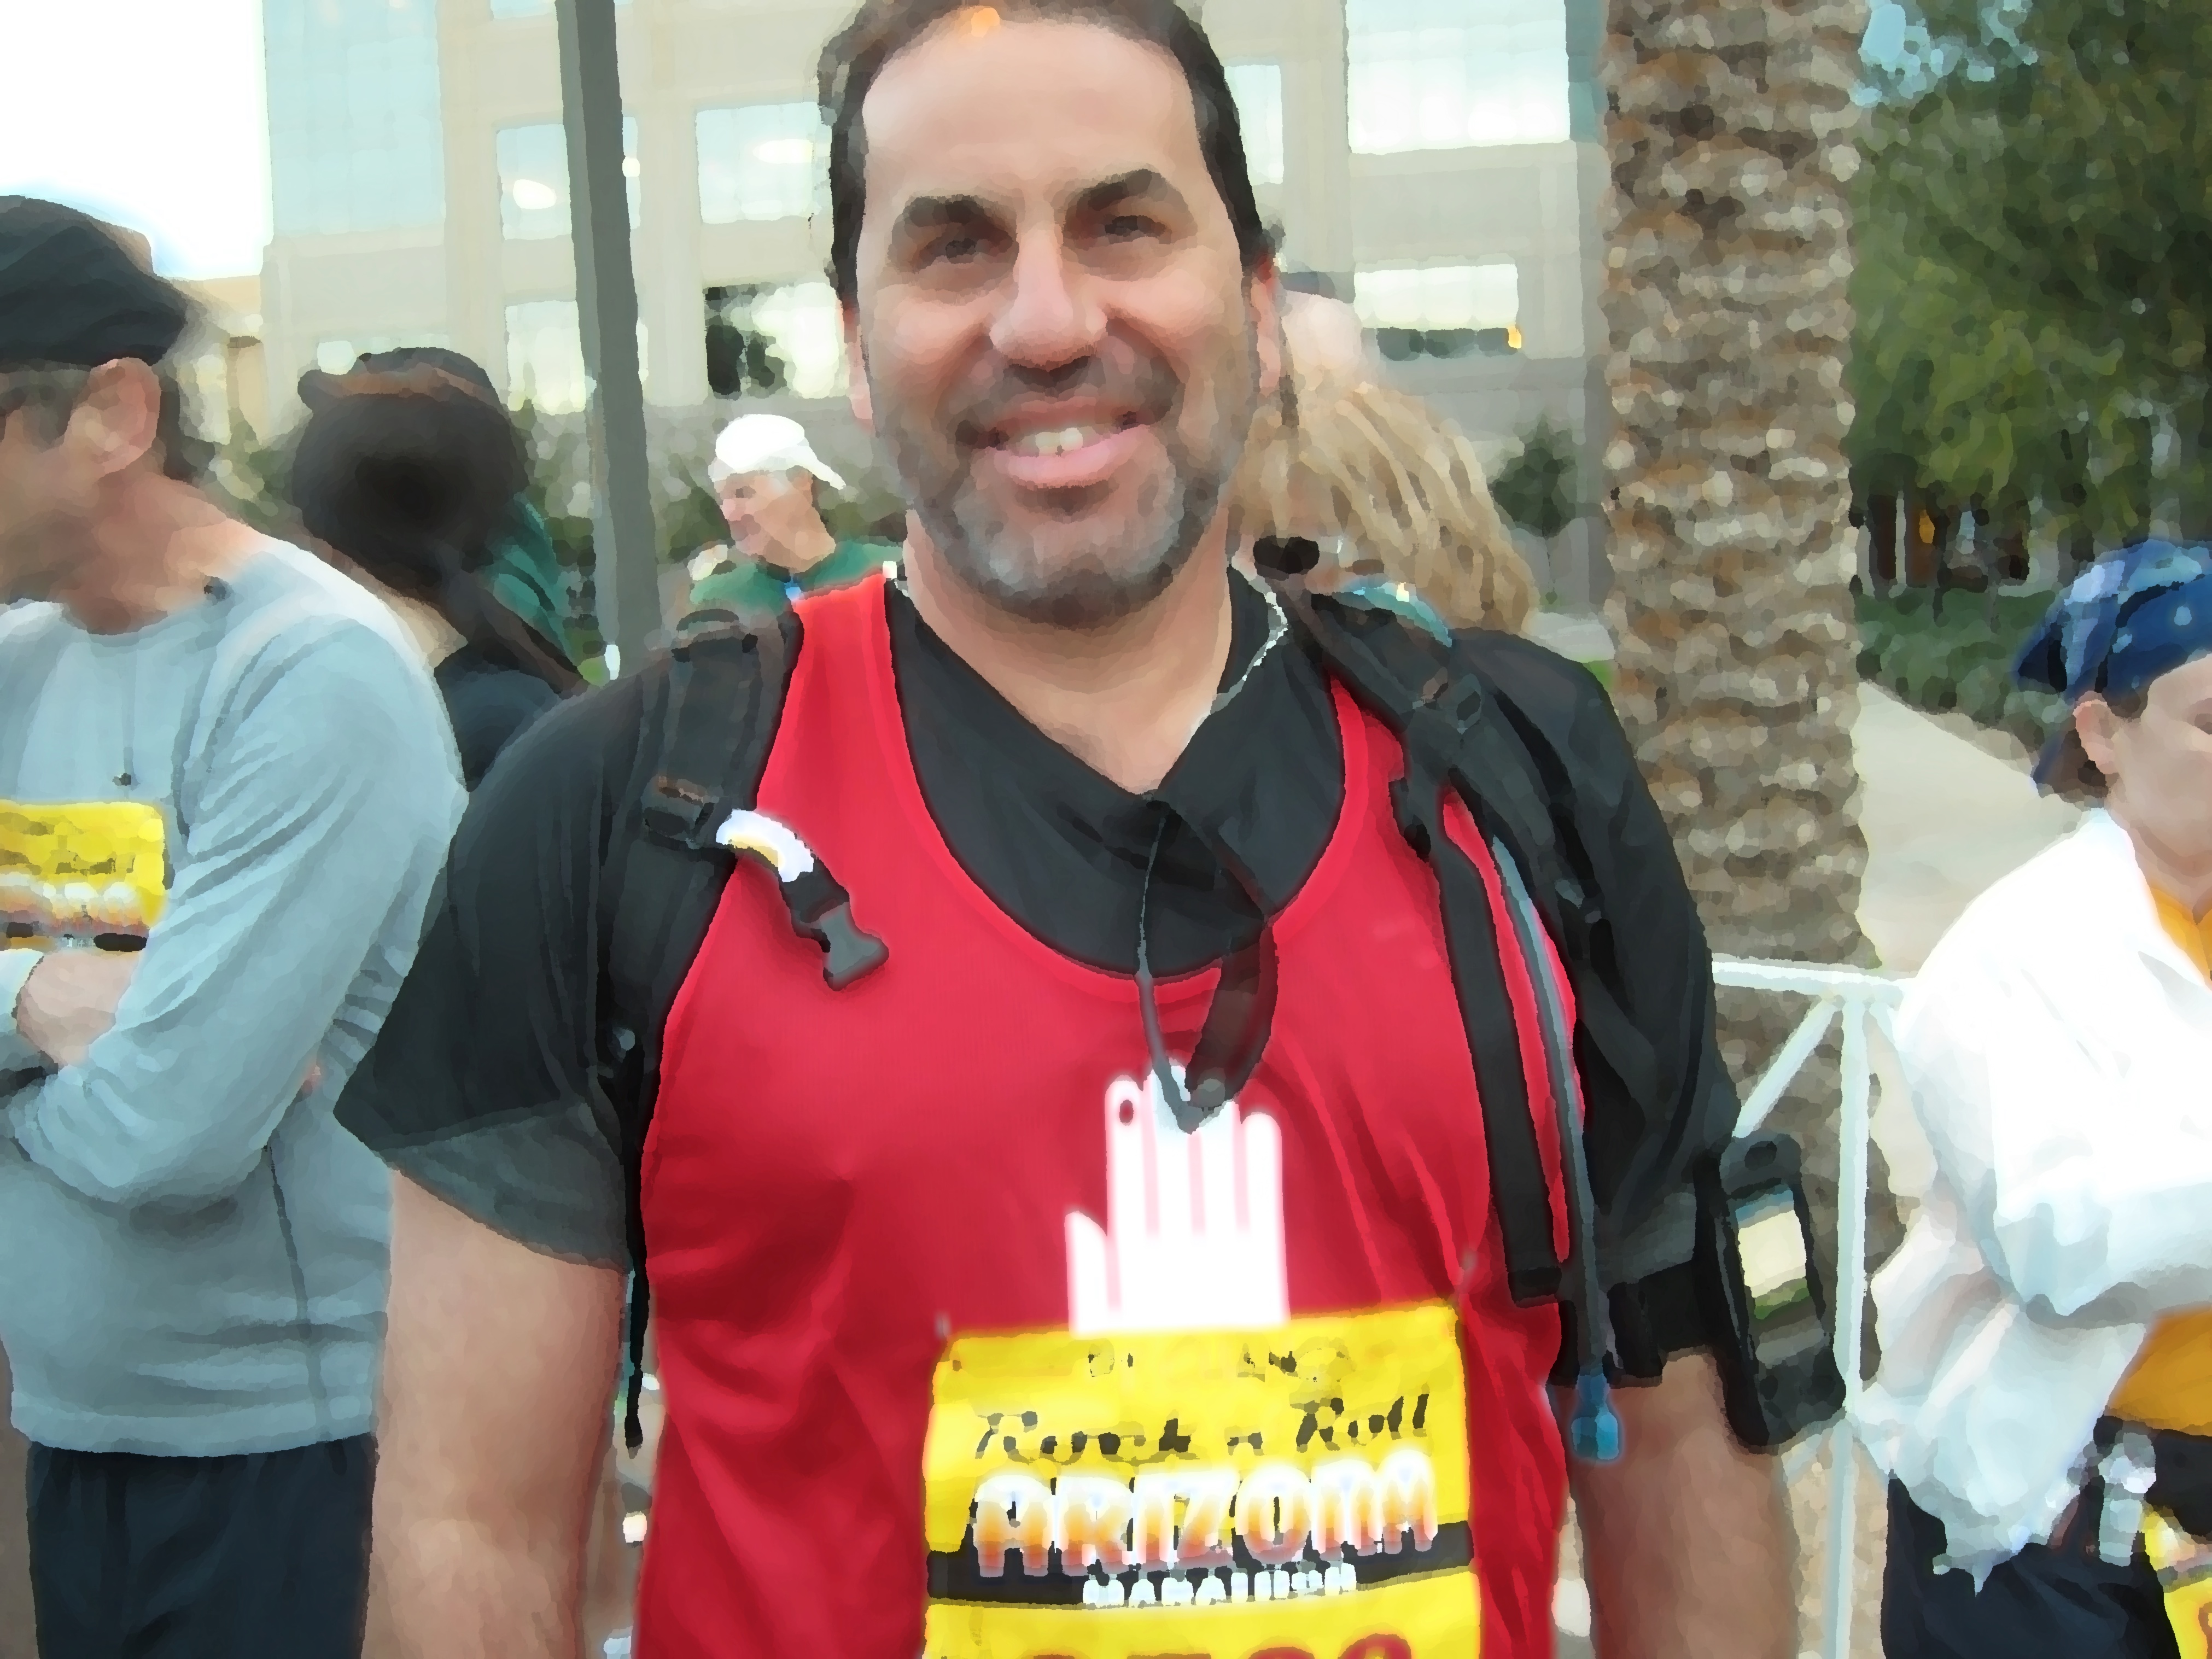
person, running, recreation, race, marathon, sports, endurance, 2011365, athletics, pfchangs, physical exercise, outdoor recreation, human action, endurance sports, track and field athletics, long distance running, half marathon